William and Margot Kessler House

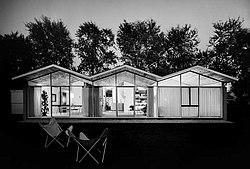

The William and Margot Kessler House is a private house located at 1013 Cadieux Road in Grosse Pointe Park, Michigan. It was listed on the National Register of Historic Places in 2013.